NER Class R1

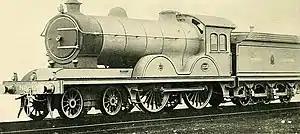

The NER Class R1 (LNER Class D21) was a class of 4-4-0 steam locomotives of the North Eastern Railway. The class was designed by Wilson Worsdell and built from 1908 to 1909.